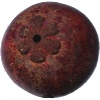
Label: mangostan